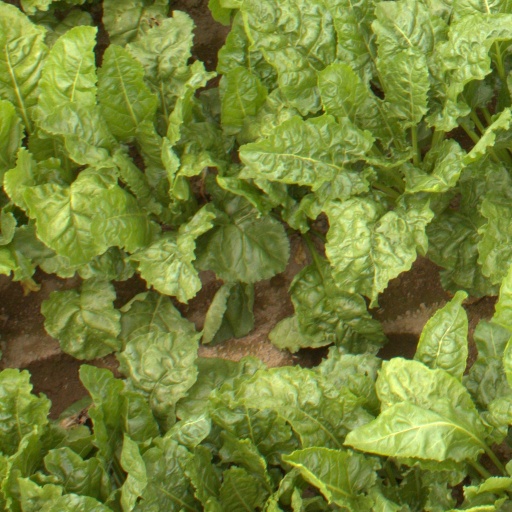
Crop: sugar beet